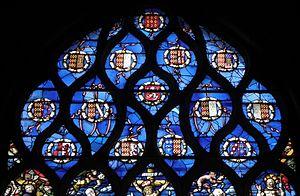
Maîtresse-vitre de l'église Saint-Yves de La Roche-Maurice (29).